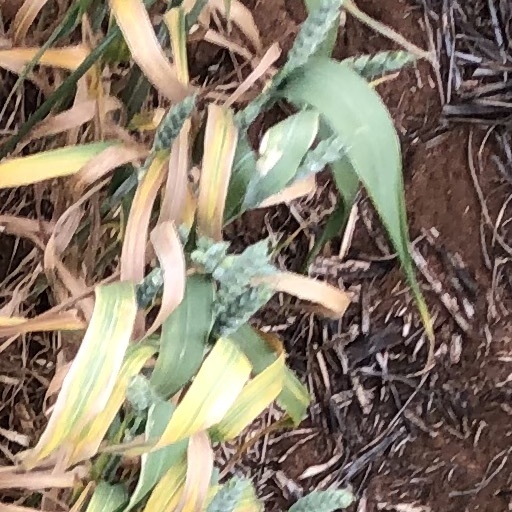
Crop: wheat